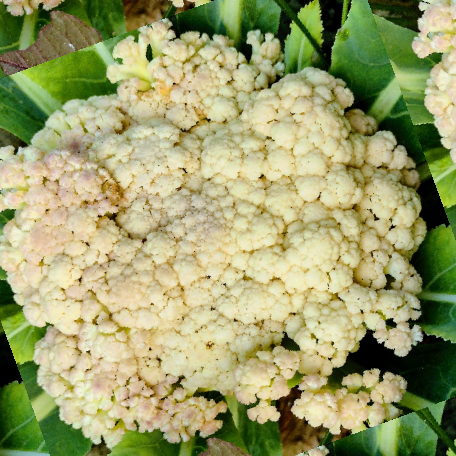
Label: Bacterial spot rot